2006–07 Philadelphia Flyers season

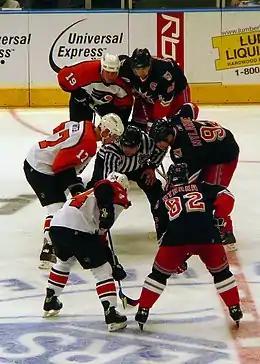
The 2006–07 edition of the Philadelphia Flyers (Kyle Calder, Jeff Carter, and Sami Kapanen pictured on the left during a January 4 game against the New York Rangers) holds several dubious franchise records.

Among the team records set during the 2006–07 season was a number of losing and winless streaks, including a nine-game losing streak (December 8 to December 27), an eight-game home losing streak (December 9 to January 27), and a 13-game home winless streak (November 29 to February 8). Goaltender Antero Niittymaki went a team record 15 games winless from December 2 to January 20. A lone bright spot was Alexandre Picard’s five assists on February 1 against the New Jersey Devils, setting team records for most assists in a single game by a defenseman and by a rookie.